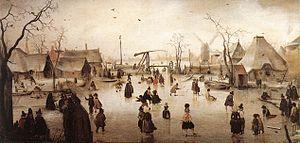
Paysage d'hiver ou Scène d'hiver est le titre donné à de nombreux tableaux de peintres flamands et néerlandais des XVIᵉ et XVIIᵉ siècles. L'ensemble de ces œuvres compose un genre particulier de la peinture de paysages.